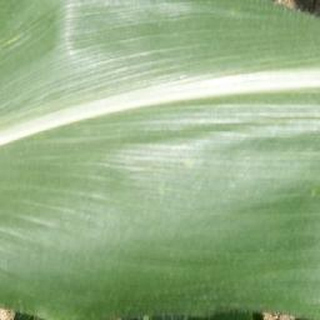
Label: healthy_corn